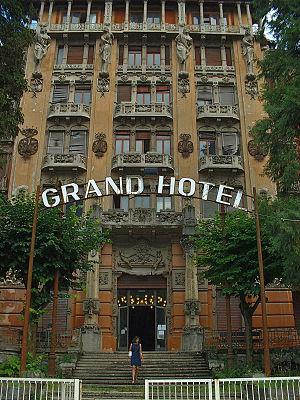
San Pellegrino Terme est une commune italienne d'environ 5 000 habitants située dans la province de Bergame, en Lombardie, dans le nord-ouest de l'Italie, célèbre pour son eau minérale pétillante.